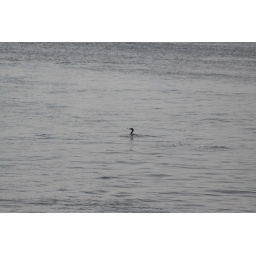
Philadelphia duck eating a fish in the Delaware River